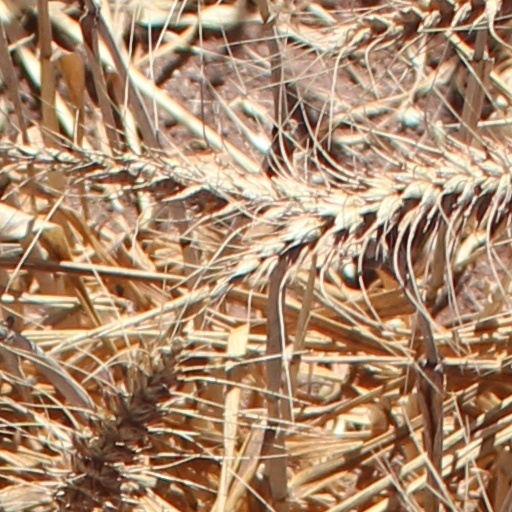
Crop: wheat